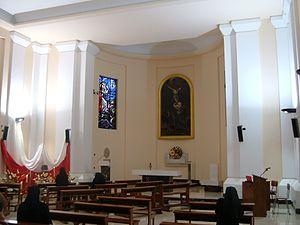
L'oratoire Preziosissimo Sangue est une église romaine située dans le rione de Monti sur la via San Giovanni in Laterano.